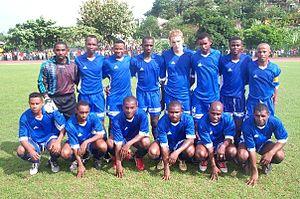
L'équipe de Pamandzi SC lors de la finale de coupe de Mayotte 2005 au stade de Cavani
Pamandzi est une commune française située dans le département et région d’outre-mer de Mayotte. Elle est située sur la partie sud de l'île de Petite-Terre. Avec la commune de Dzaoudzi, elle est l'une des deux seules communes de cette île.